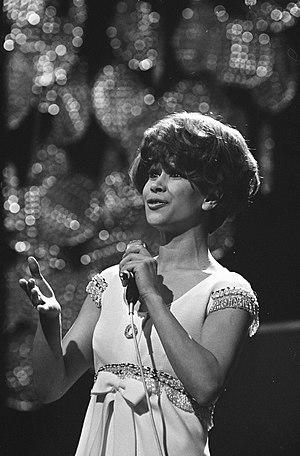
Louise Johanna Grönloh, dite Anneke Grönloh, est une chanteuse néerlandaise. En 2000, elle est élue chanteuse du siècle, et, en 2008, icône des sixties.
Les Pays-Bas ont participé au Concours Eurovision de la chanson 1969 au théâtre royal à Madrid, en Espagne. C'est la 14ᵉ participation et la 3ᵉ victoire des Pays-Bas au Concours Eurovision de la chanson.